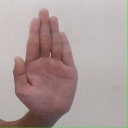
अक्षर: ध